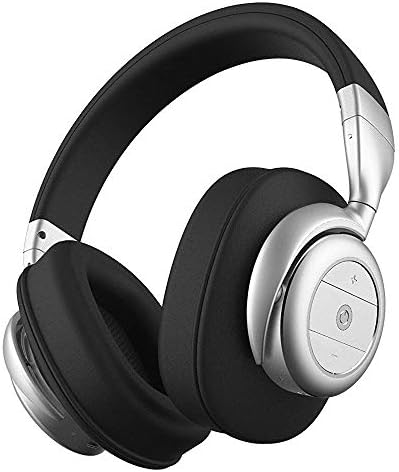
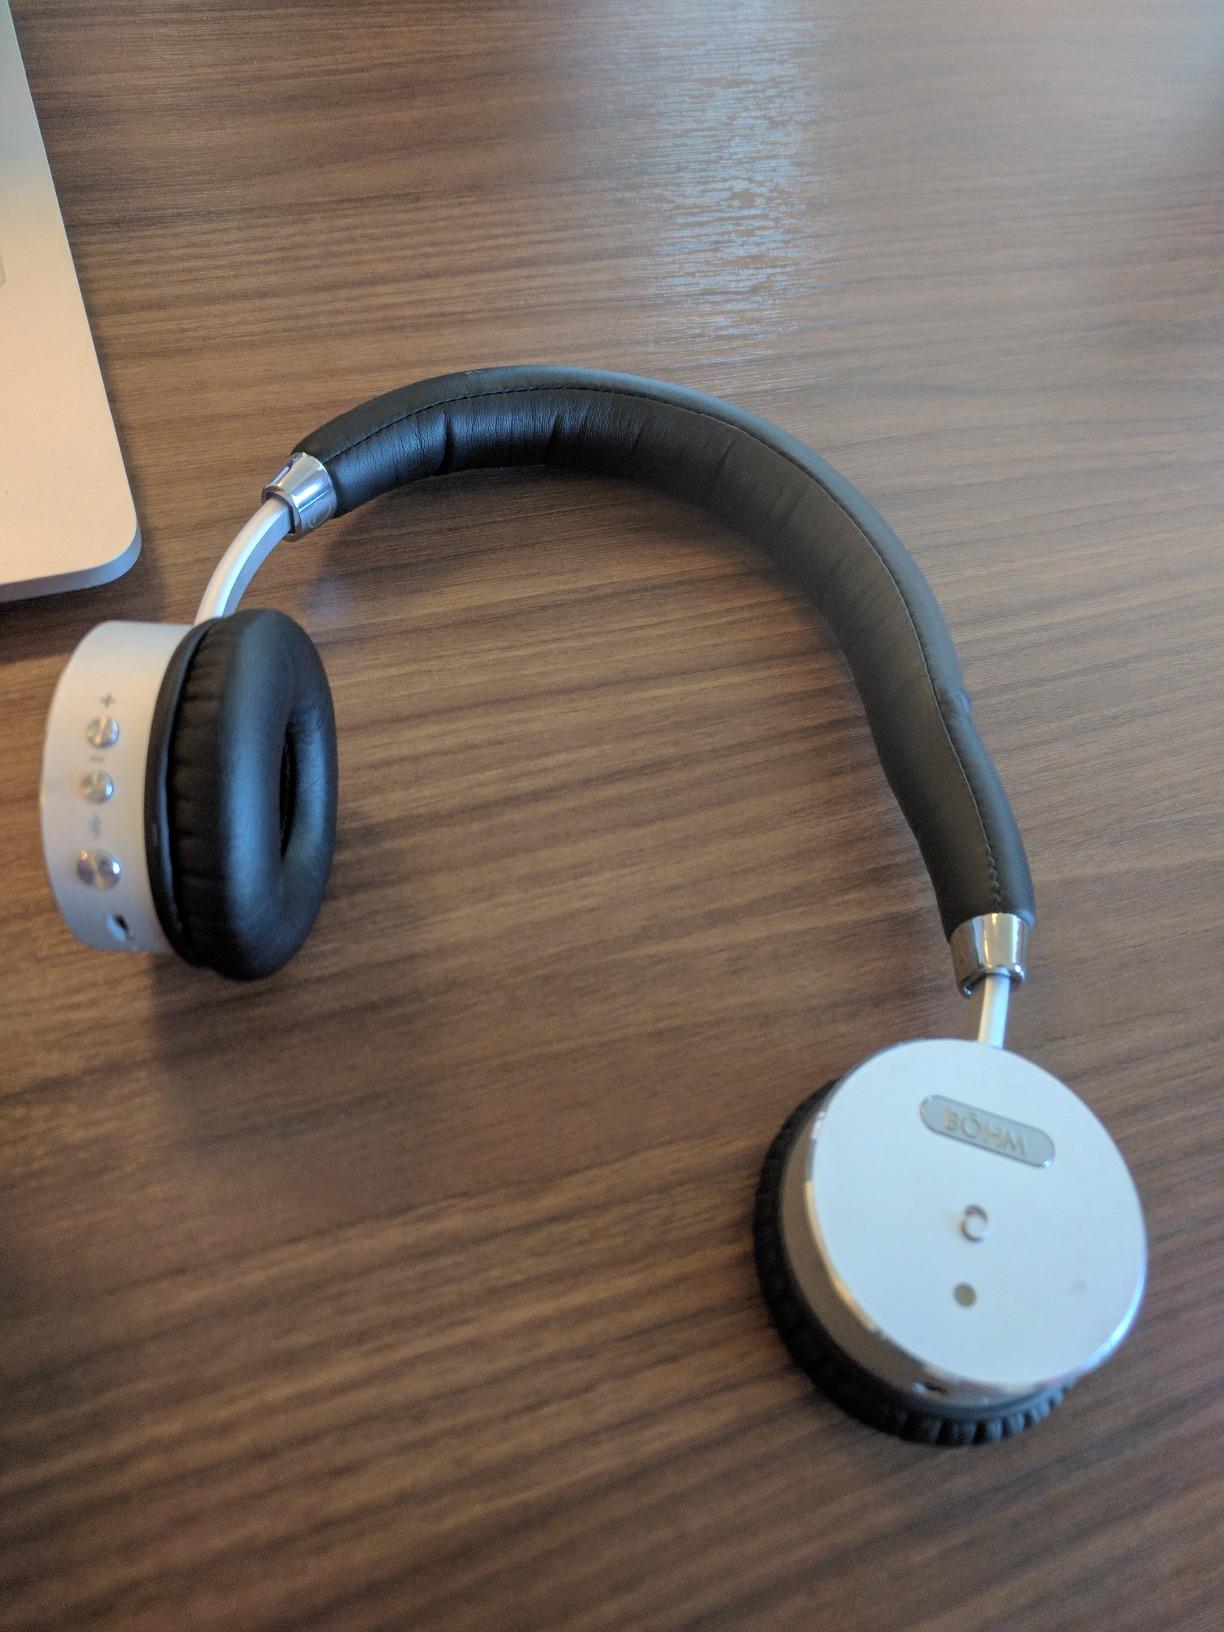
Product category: headphones
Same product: no